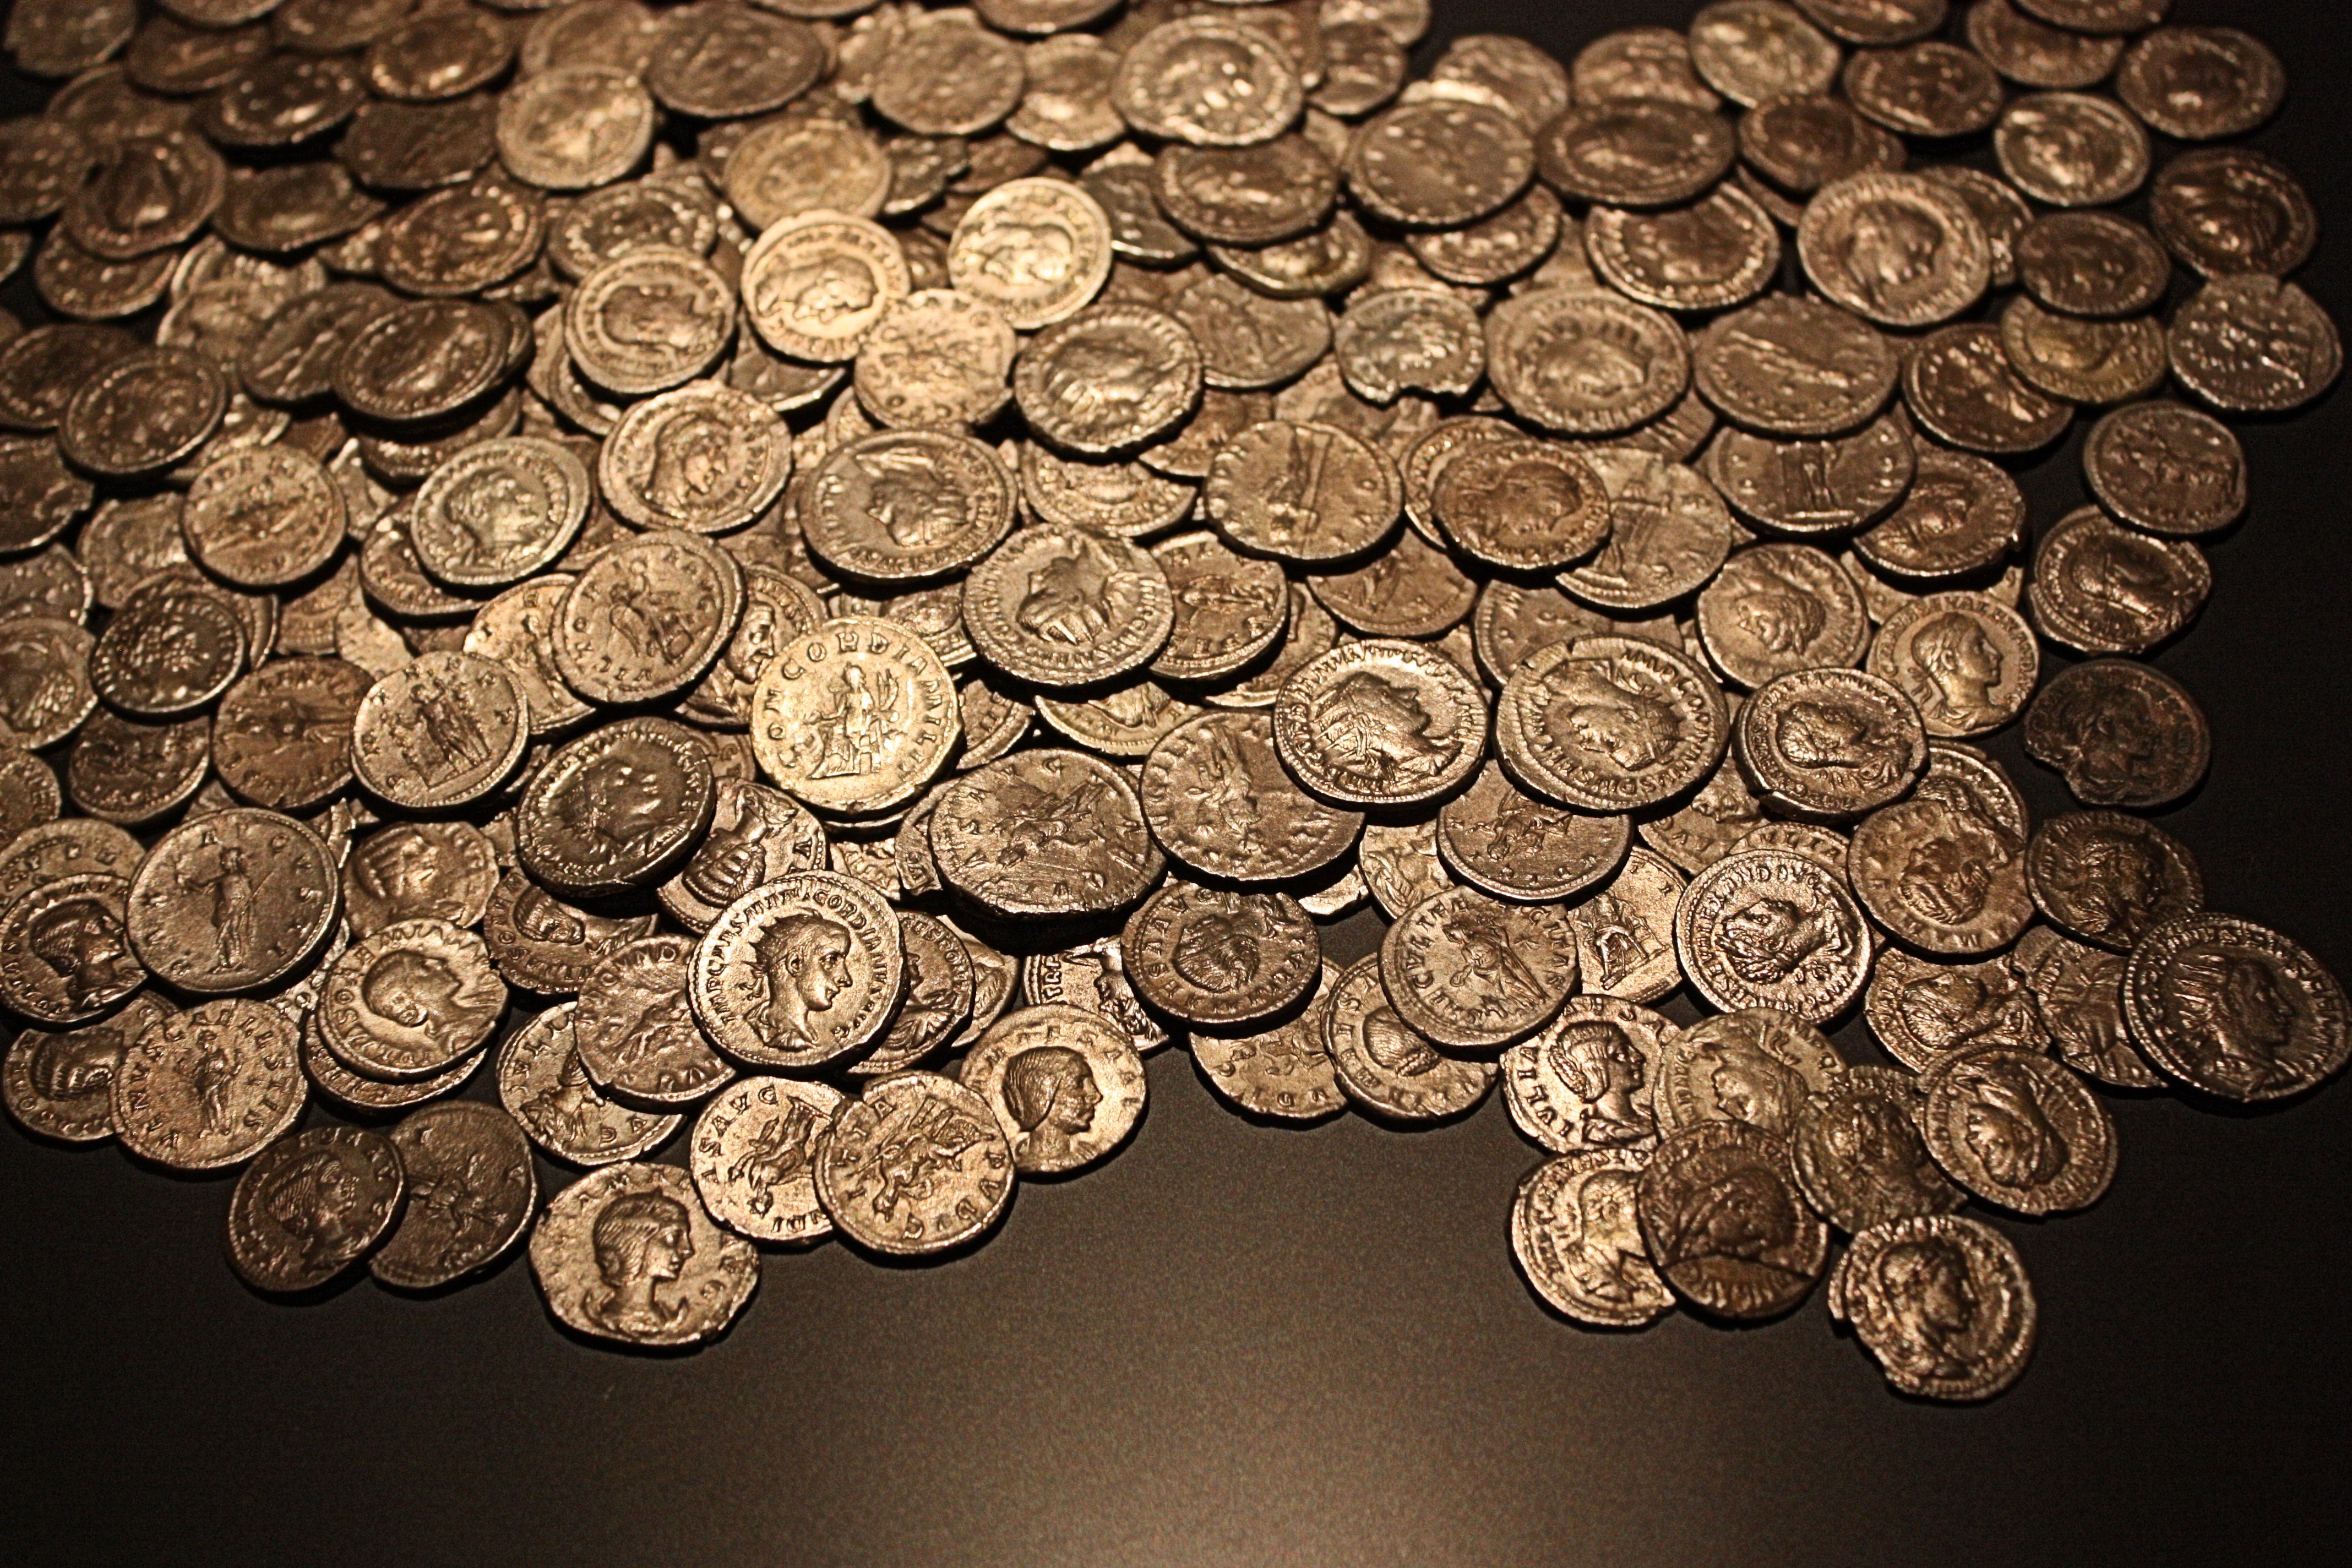
wood, antique, old, money, italy, circle, cash, gold, currency, coin, roman, romans, historically, coins, ancient rome, gold coins, sesterces